Thomas Gold

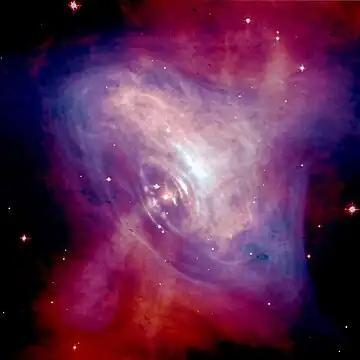
The discovery of a pulsar with 0.033 second period in the Crab Nebula led to the acceptance of Gold's theory on pulsars.

In 1959, Gold expanded on his previous prediction of a collisionless shock wave, arguing that solar flares would eject material into magnetic clouds to produce a shock front that would result in geomagnetic storms. He also coined the term "magnetosphere" in his paper "Motions in the Magnetosphere of the Earth" to describe "the region above the ionosphere in which the magnetic field of the Earth has a dominant control over the motions of gas and fast charged particles ... [which was] known to extend out to a distance of the order of 10 Earth radii". A 2015 paper titled "Modelling nanoflares in active regions and implications for coronal heating mechanisms," attributes the initial idea of the cause of magnetic storms above Earth to Gold: "The heating of the solar corona by small, impulsive heating events appears to date to a discussion by Gold [1], and the subsequent more quantitative proposal of Levine [2,3] that small coronal current sheets were responsible for the heating."